Foldamer

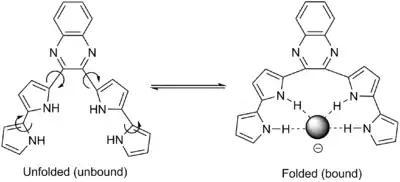
Folding and Coordination of an Oligopyrrole

Abiotic foldamers are again organic molecules designed to exhibit dynamic folding. They exploit a few known key intermolecular interactions, as optimized by their design. One example is oligopyrroles that organize upon binding anions like chloride through hydrogen bonding (see figure). Folding is induced in the presence of an anion: the polypyrrole groups have little conformational restriction otherwise.